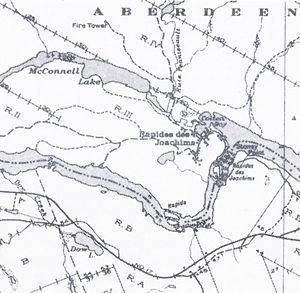
Rapides-des-Joachims est une municipalité du Québec située dans la MRC de Pontiac en Outaouais. Le village est situé sur l'île de Rapides-des-Joachims, sur la rivière des Outaouais, à l'ouest de la section de celle-ci que l'on nomme Creuse.